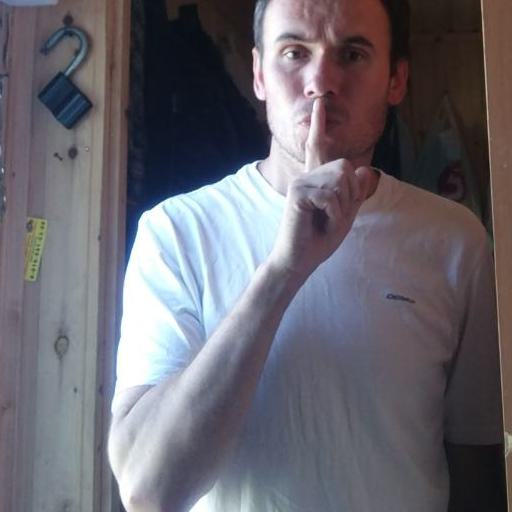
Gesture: mute